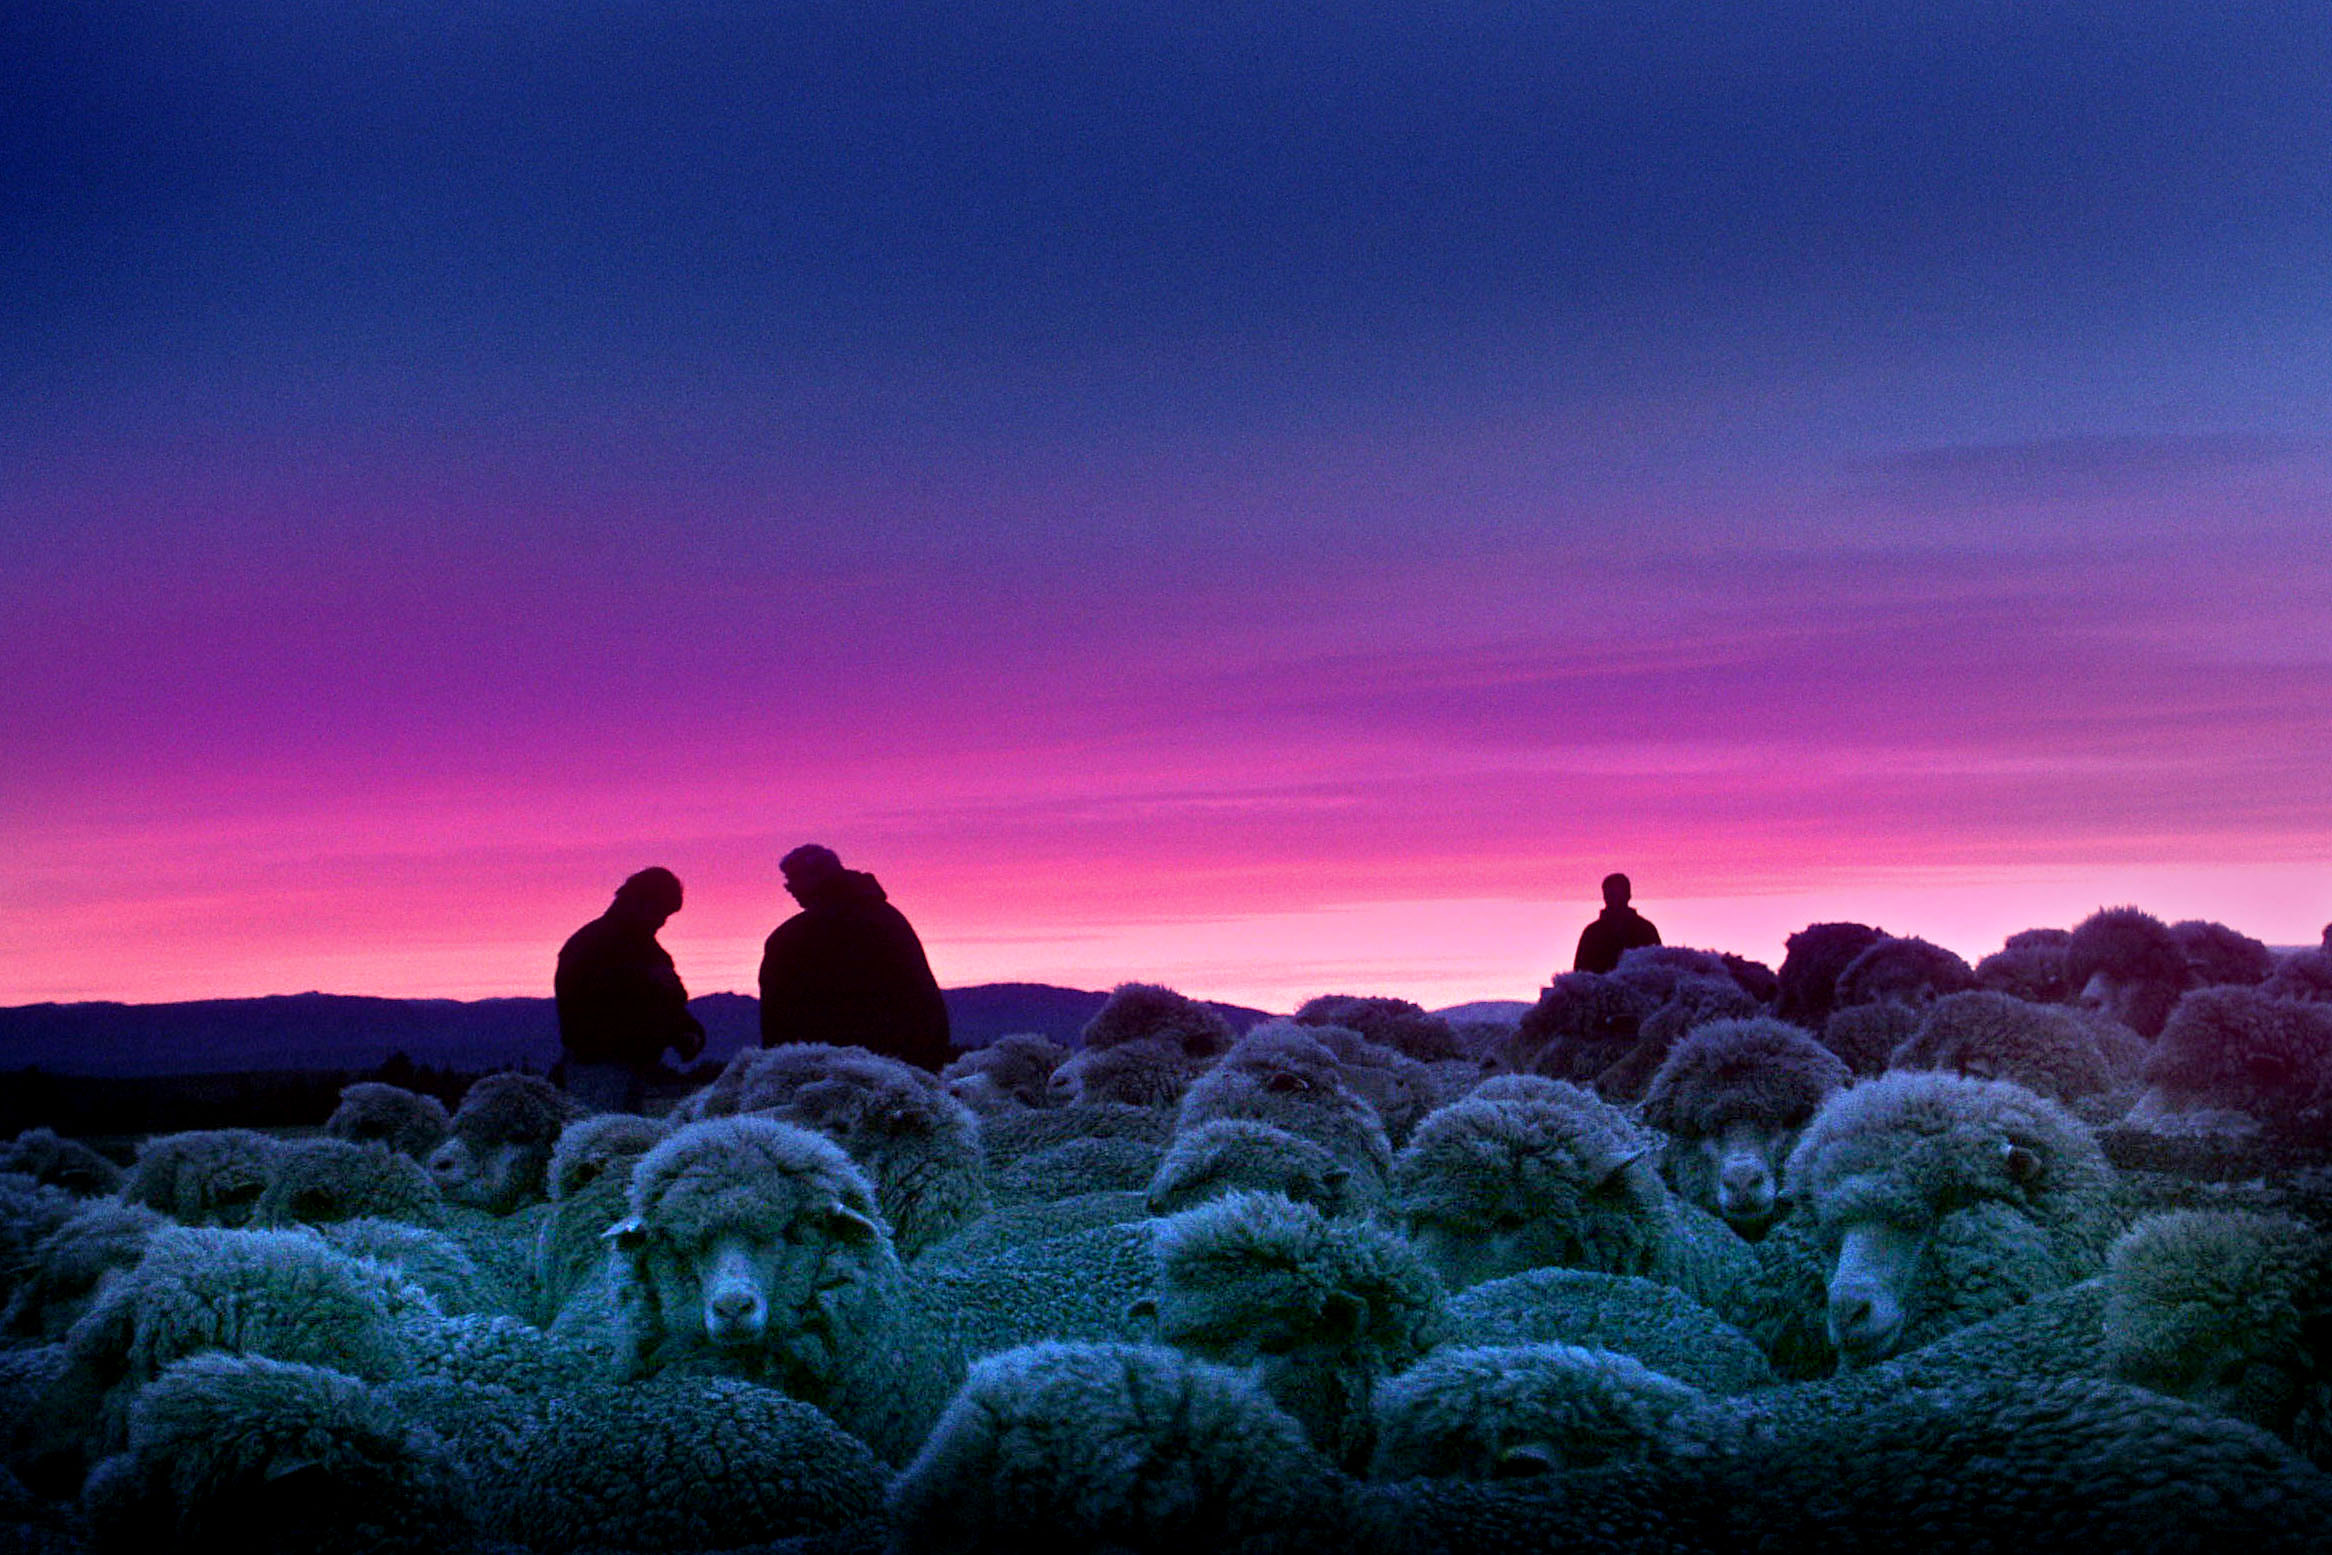
sea, rock, horizon, mountain, cloud, sky, sunrise, sunset, morning, dawn, dusk, evening, sheep, plateau, flockofsheep, sheepfarming, mountainous landforms, computer wallpaper